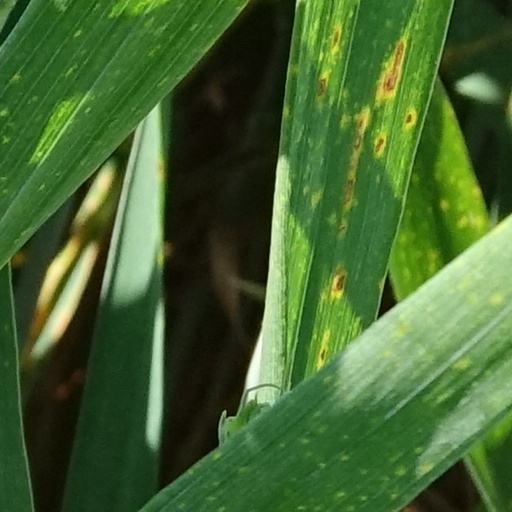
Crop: wheat